Praça da Matriz

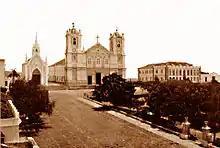
Virgilio Calegari: View of the square in its first renovation process, in 1890

In 1858, its name was changed to Pedro II Square, due to the Emperor's visit to the provincial capital. Soon after, the Emperor's Fountain was installed with marble statues, which symbolized the rivers of the Guaíba Basin. The fountain was transferred to the Hidráulica Moinhos de Vento in 2014.